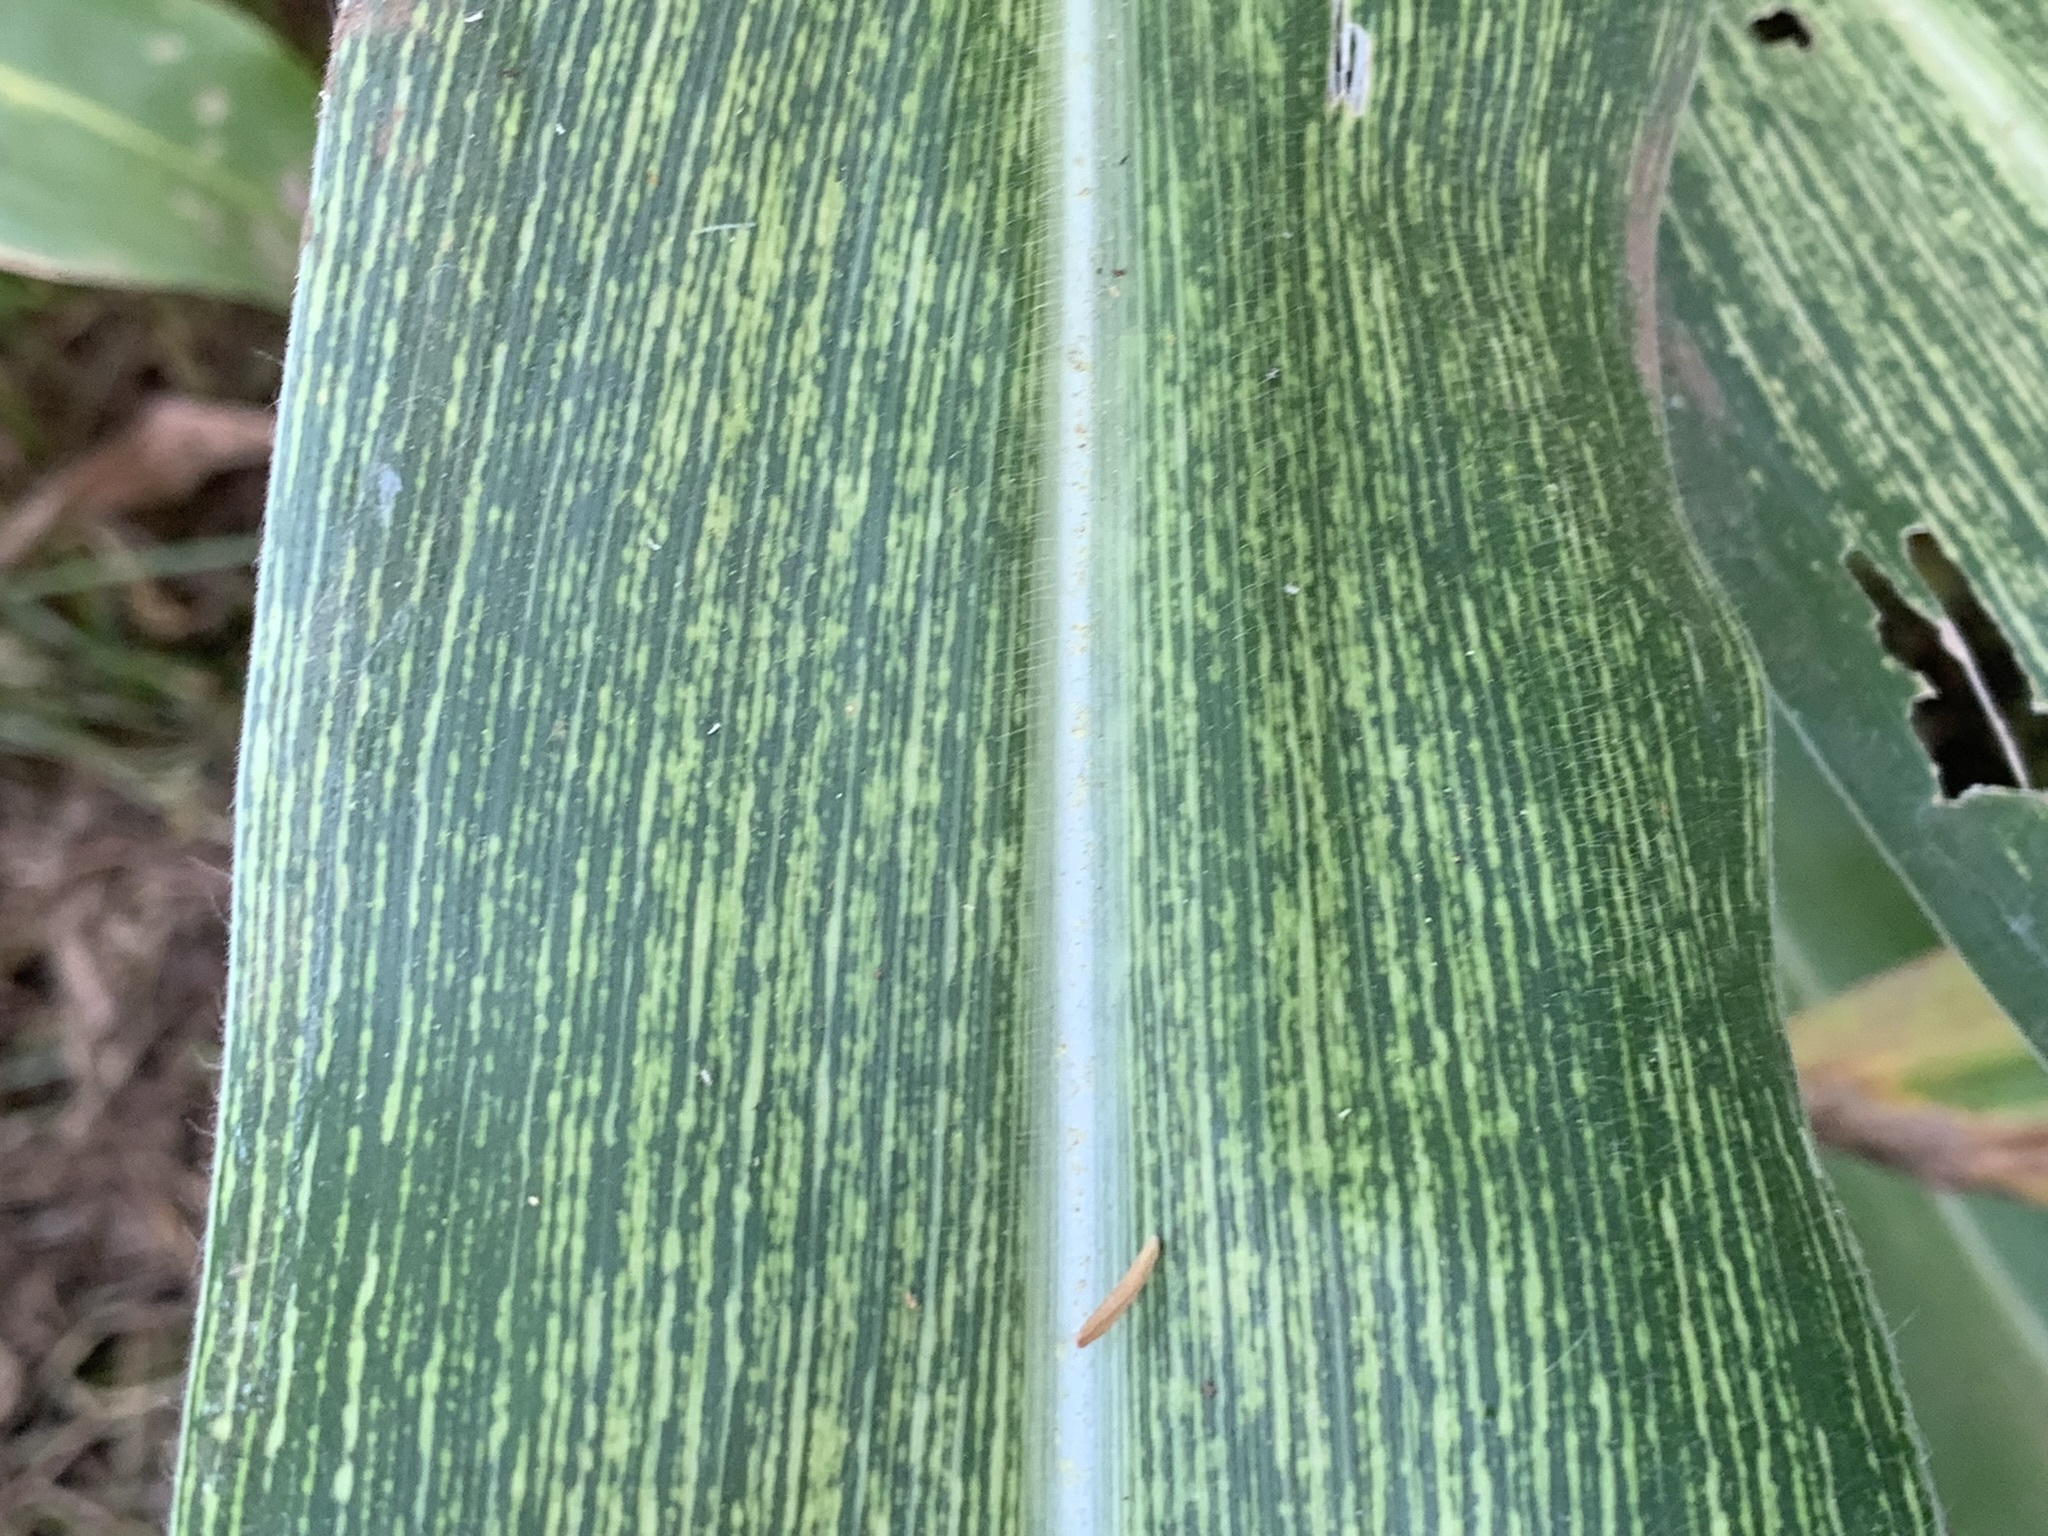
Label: MSV